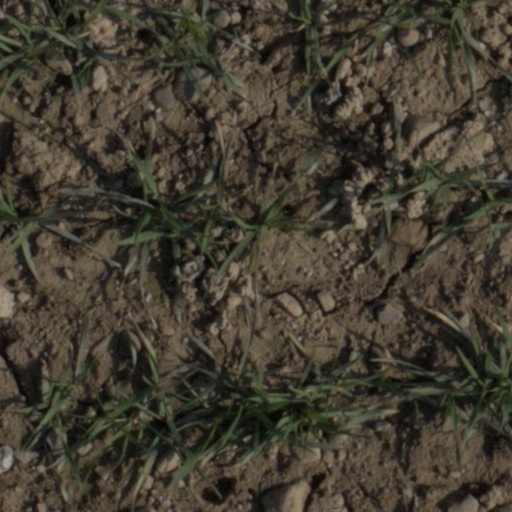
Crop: wheat